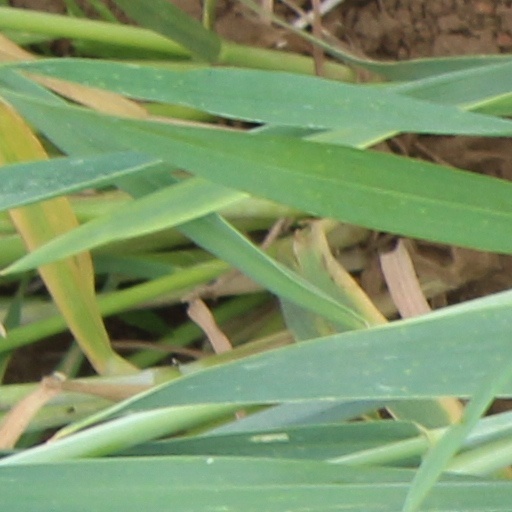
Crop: wheat